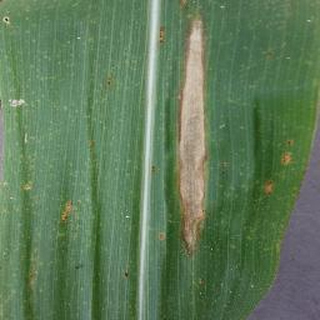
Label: corn_northern_leaf_blight